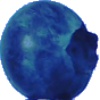
Label: Huckleberry 1